Jim Rakete

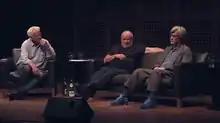
Jim Rakete, Peter Lindbergh and Wim Wenders in conversation in Düsseldorf, June 2015

Soon after the Fabrik's closure, Rakete began to almost exclusively shoot commercials and fashion spreads. In 1989, Rakete flew to Los Angeles to shoot a record video and album cover for Tangerine Dream's "Melrose". A year later, Rakete eventually rented a house in Hollywood, California, splitting his working year between the West Coast, Hamburg and Berlin, shooting video clips, commercials, documentaries and fashion folders. During this period, he befriended and photographed international artists, writers, film stars and directors.